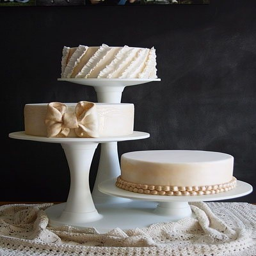
i like the idea of several single cakes instead of a larger one .